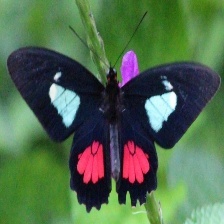
Species: GREEN CELLED CATTLEHEART